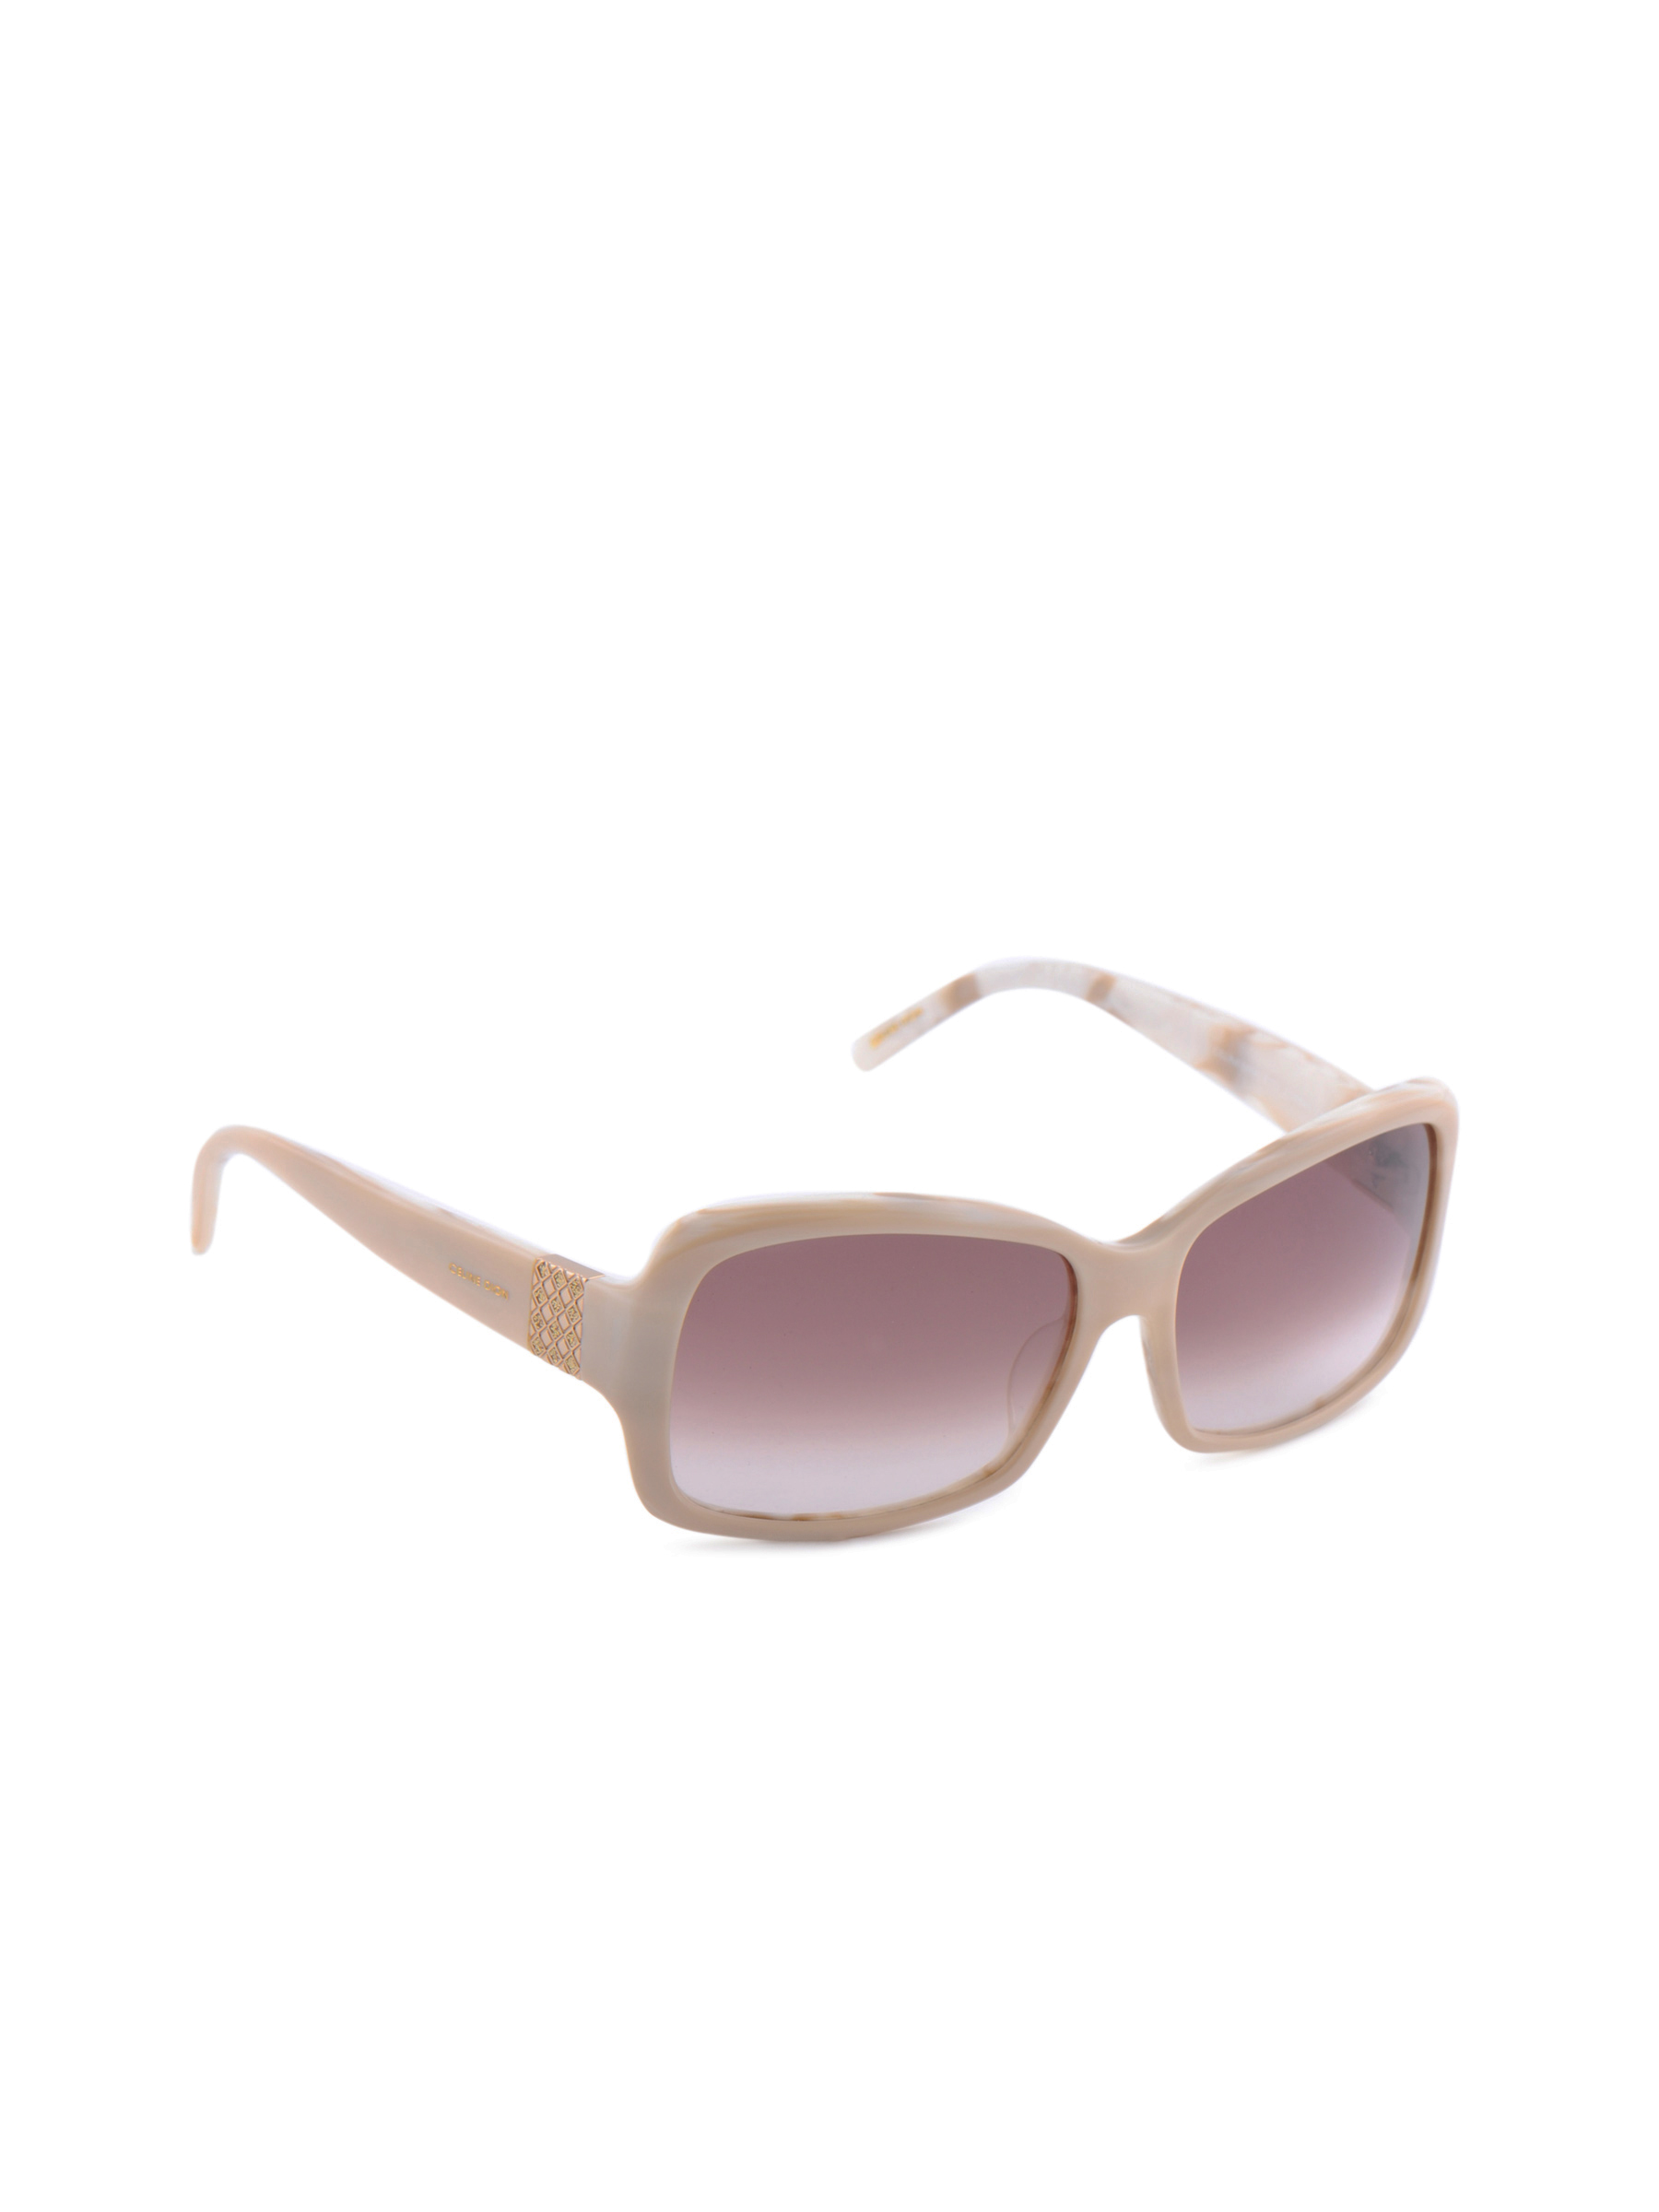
Celine Dion Women Cream Frame Sunglasses
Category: Accessories / Eyewear / Sunglasses
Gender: Women
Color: Cream
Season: Winter 2016
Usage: Casual